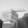
ASL letter: G